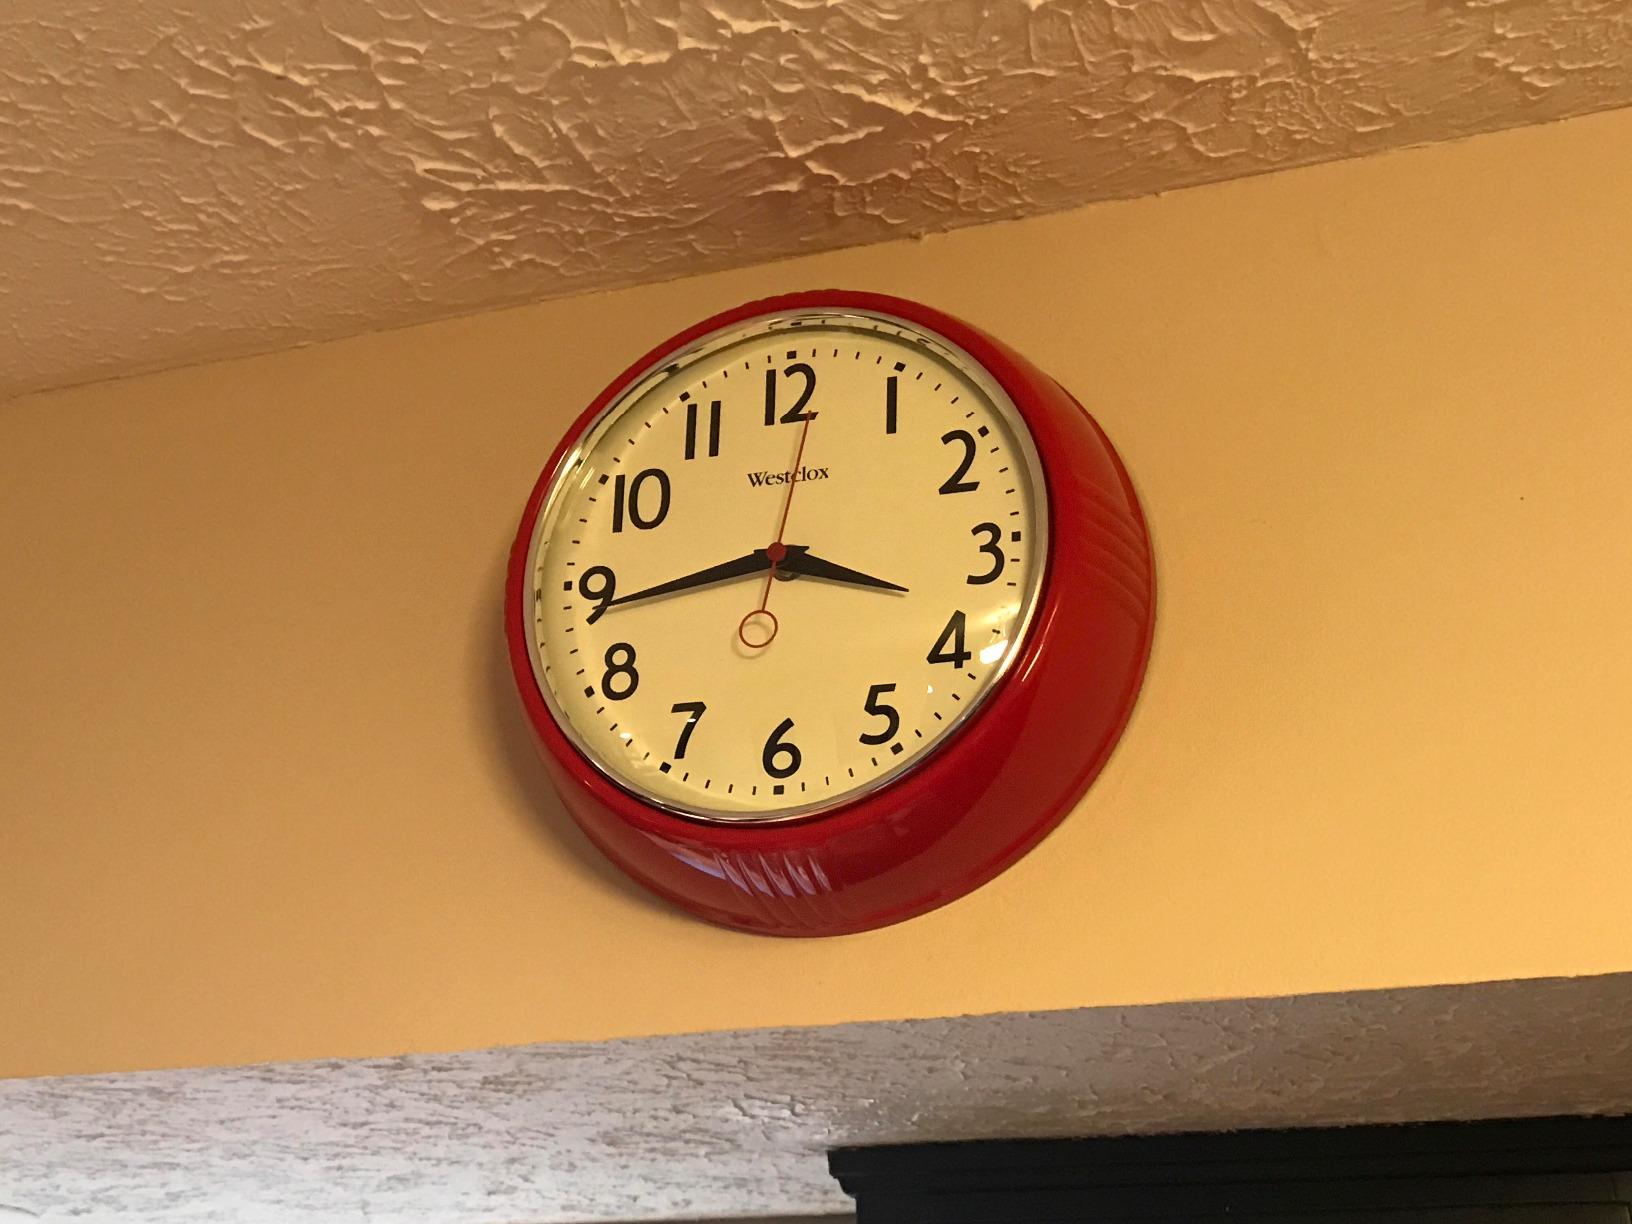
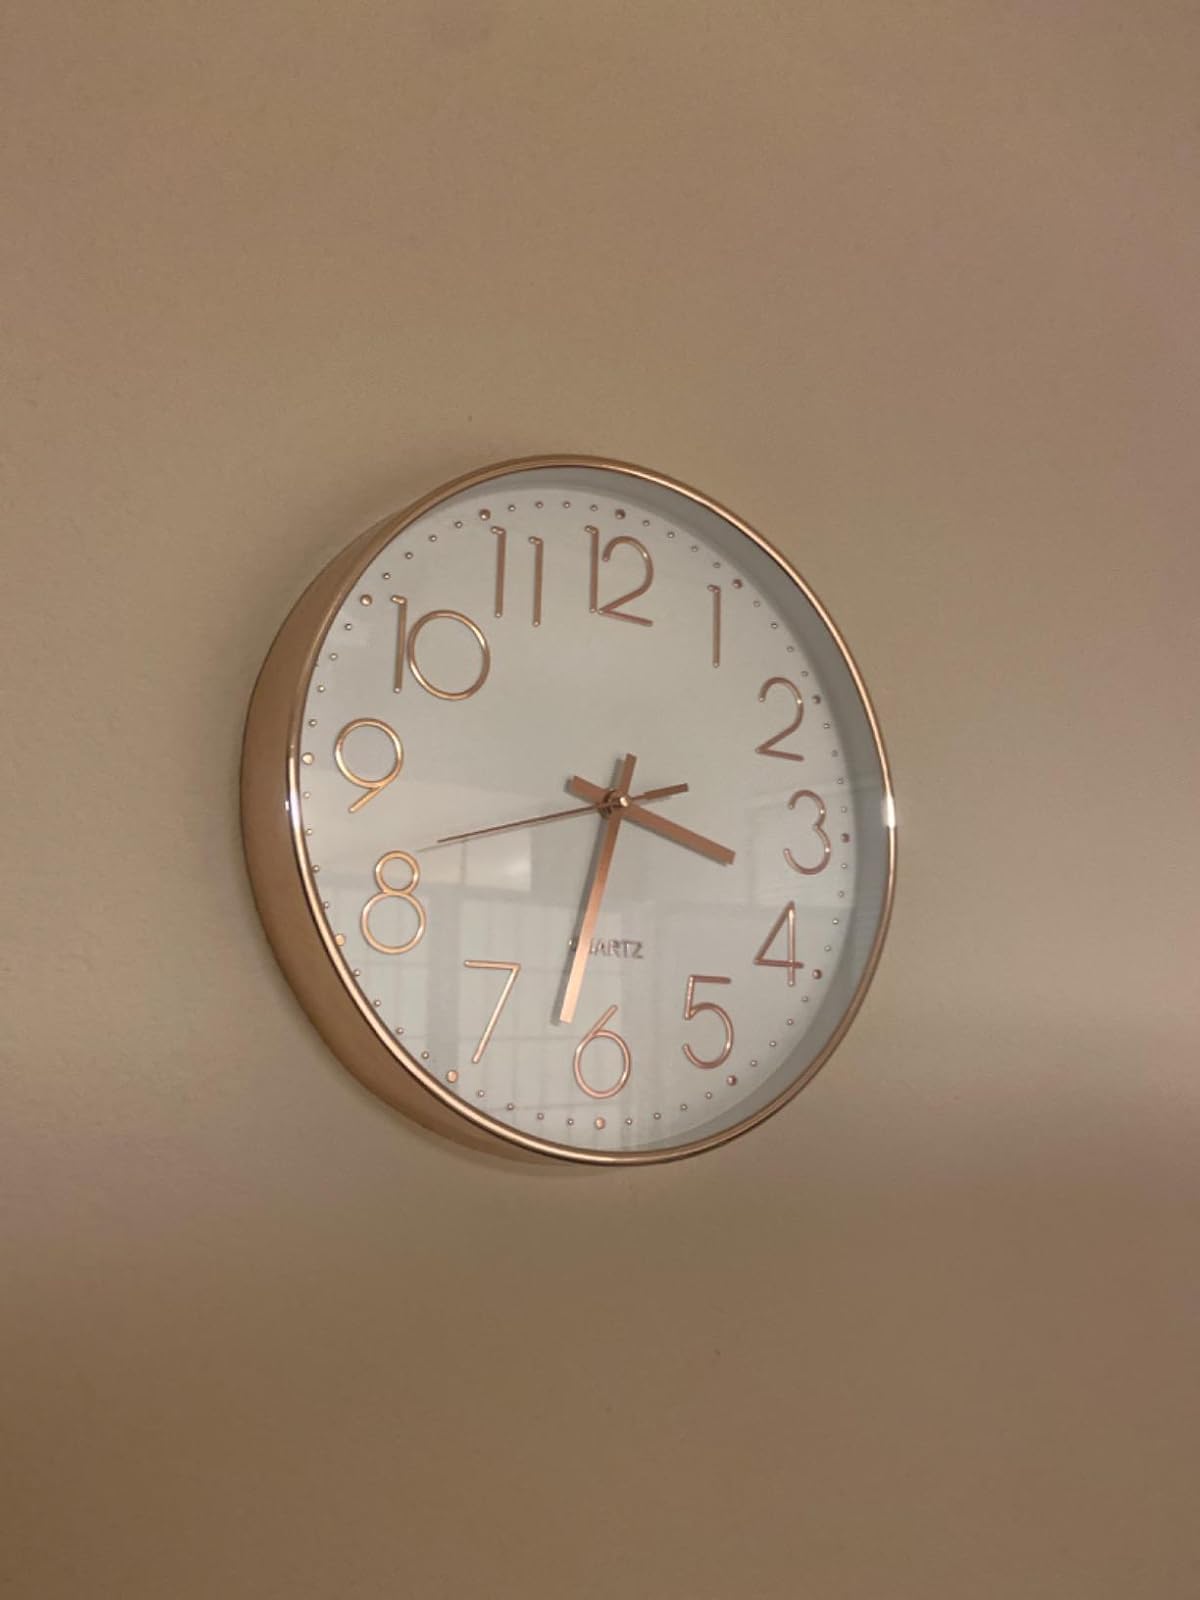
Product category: clock
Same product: no